Bog garden

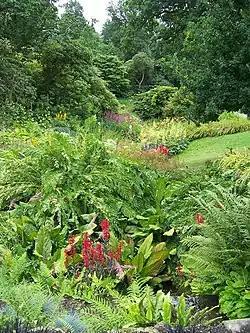
Wakehurst Place Bog garden

A bog garden is a type of garden that employs permanently moist (but not waterlogged) soil to create a habitat for plants and creatures which thrive in such conditions. It may exploit existing poor drainage in the garden, or it may be artificially created using pond liners or other materials to trap water in the area. Any such structure must allow a small amount of seepage to prevent the water stagnating. For instance, a pond liner must be pierced a few times. Typically a bog garden consists of a shallow area adjoining a pond or other water feature, but care must be taken to prevent water draining from a higher to a lower level. The minimum sustainable depth is . Good drainage is provided by gravel placed over the liner, and the bog can be kept watered by using a perforated hose below the surface.